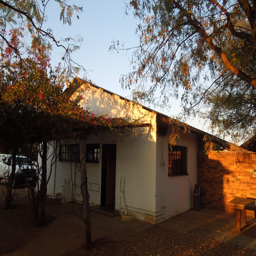
pretty farmhouse , home for the night